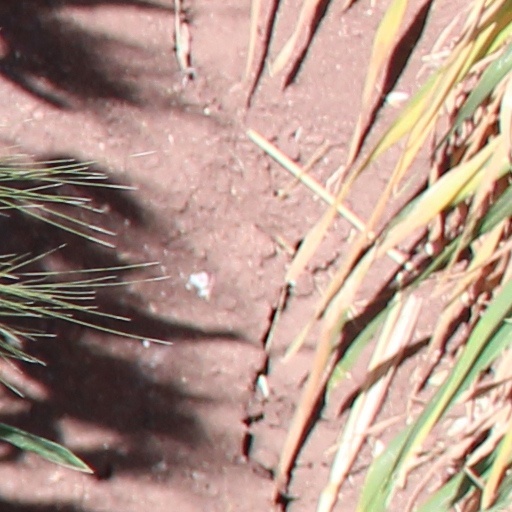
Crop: wheat